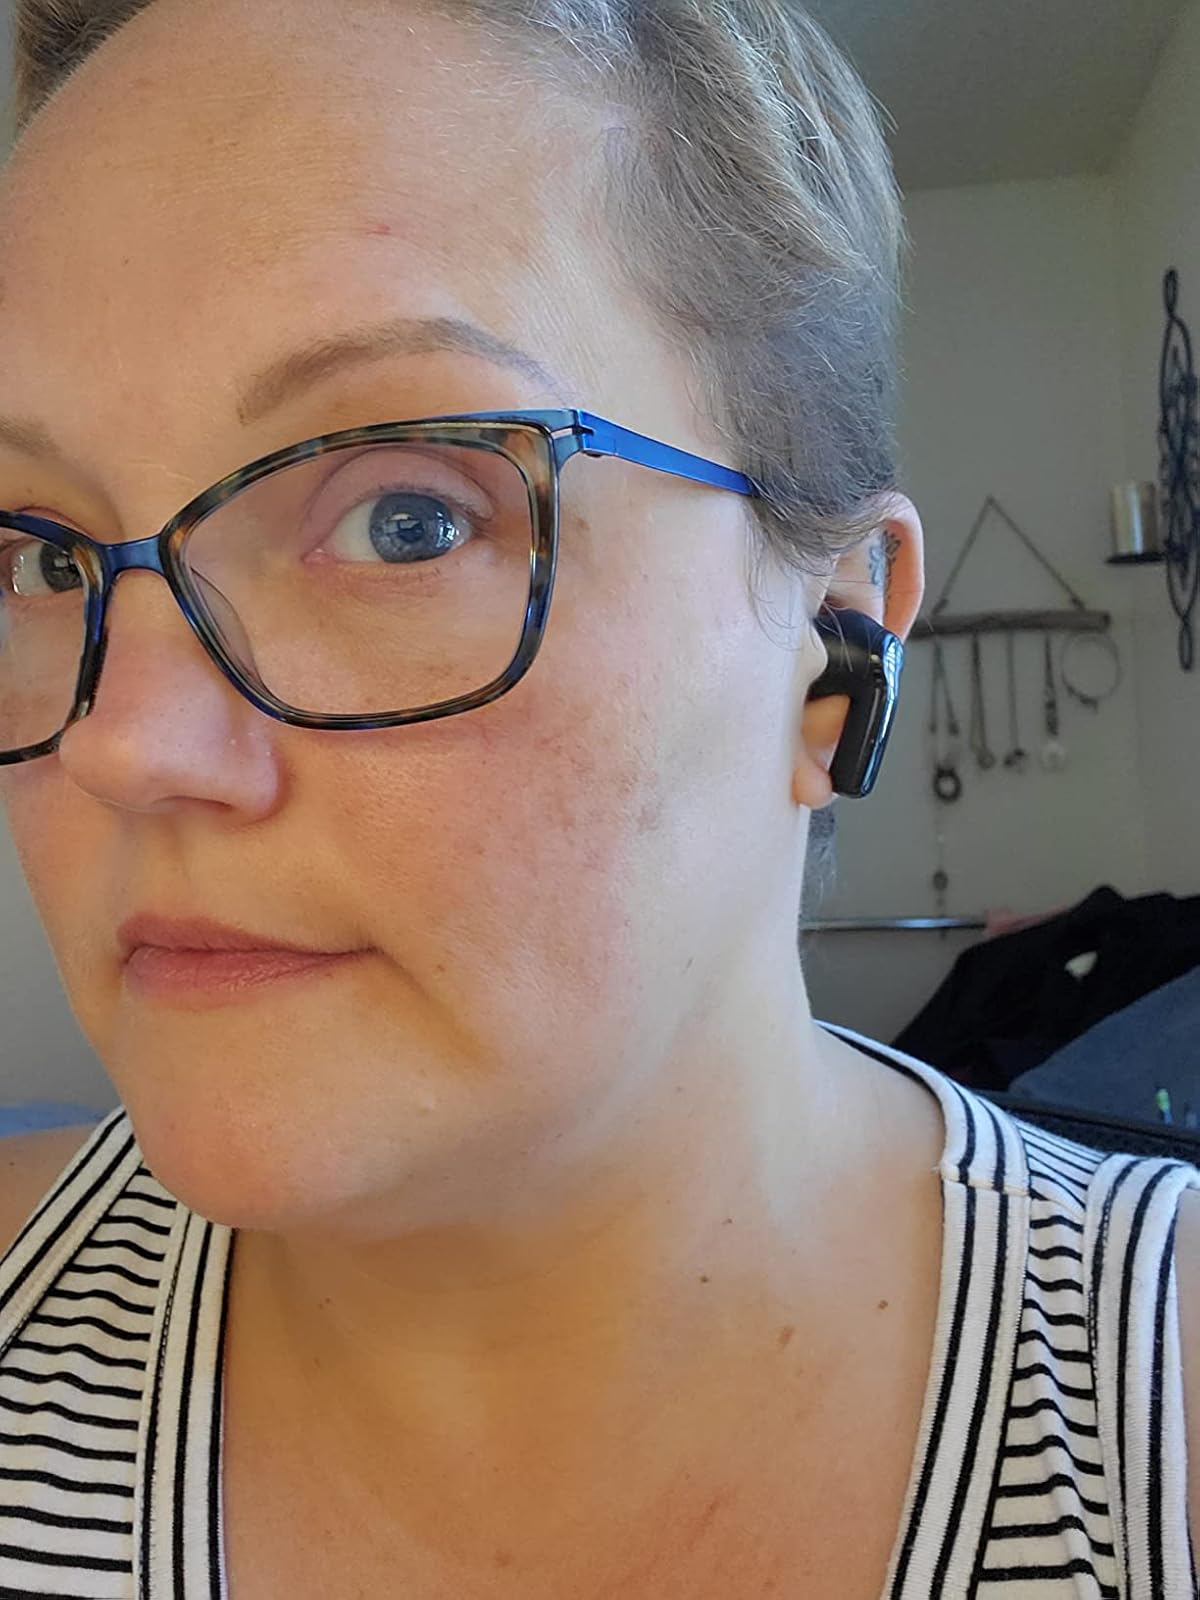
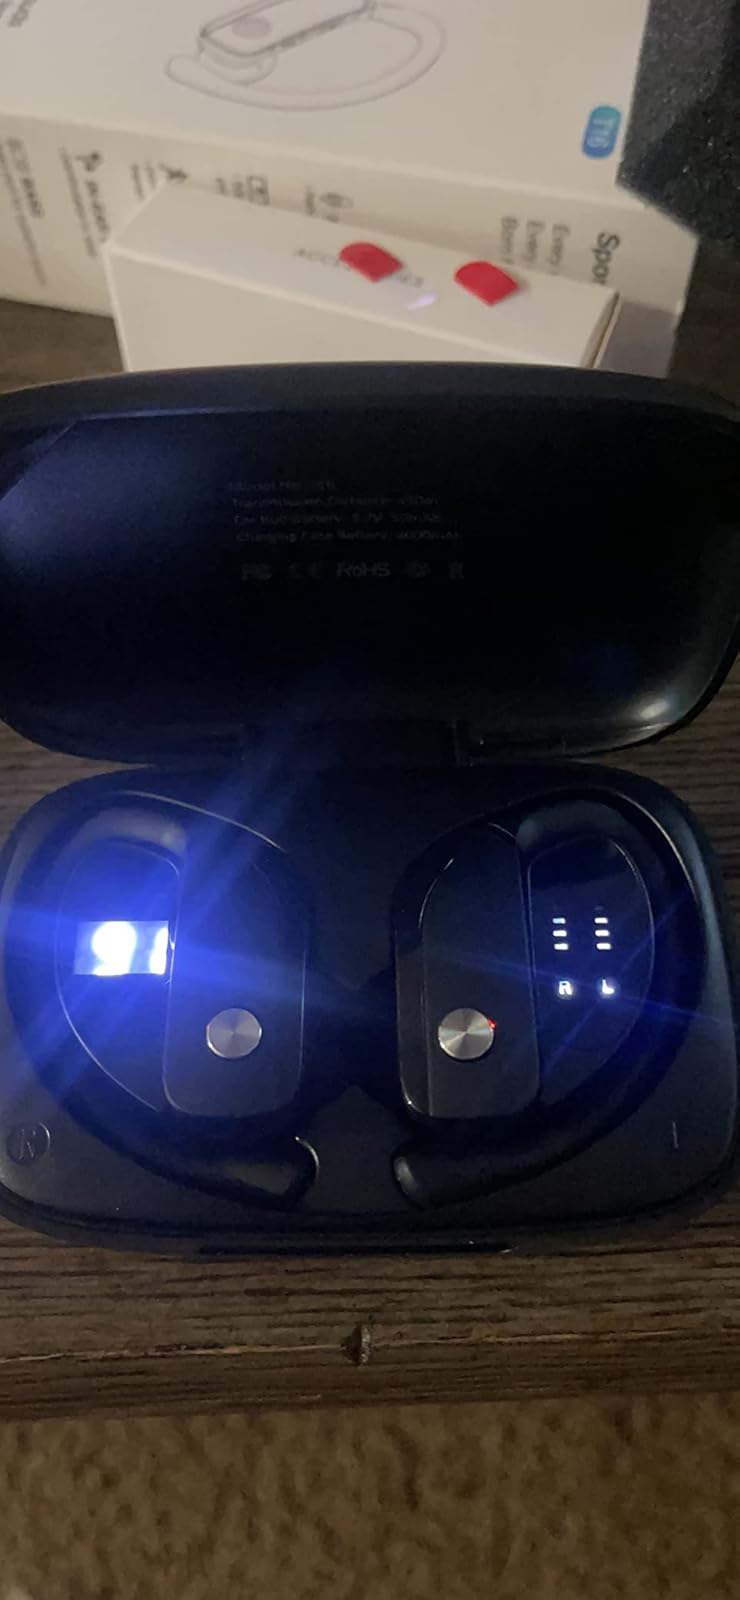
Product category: earbuds
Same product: no